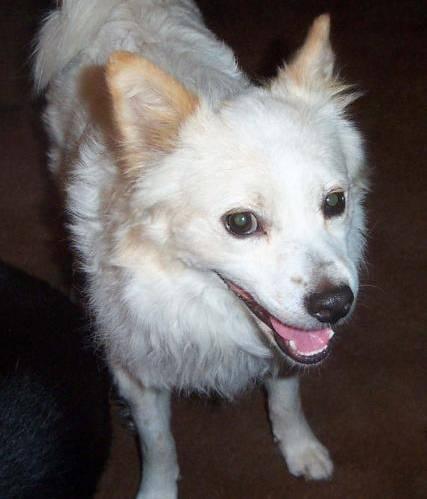
dog